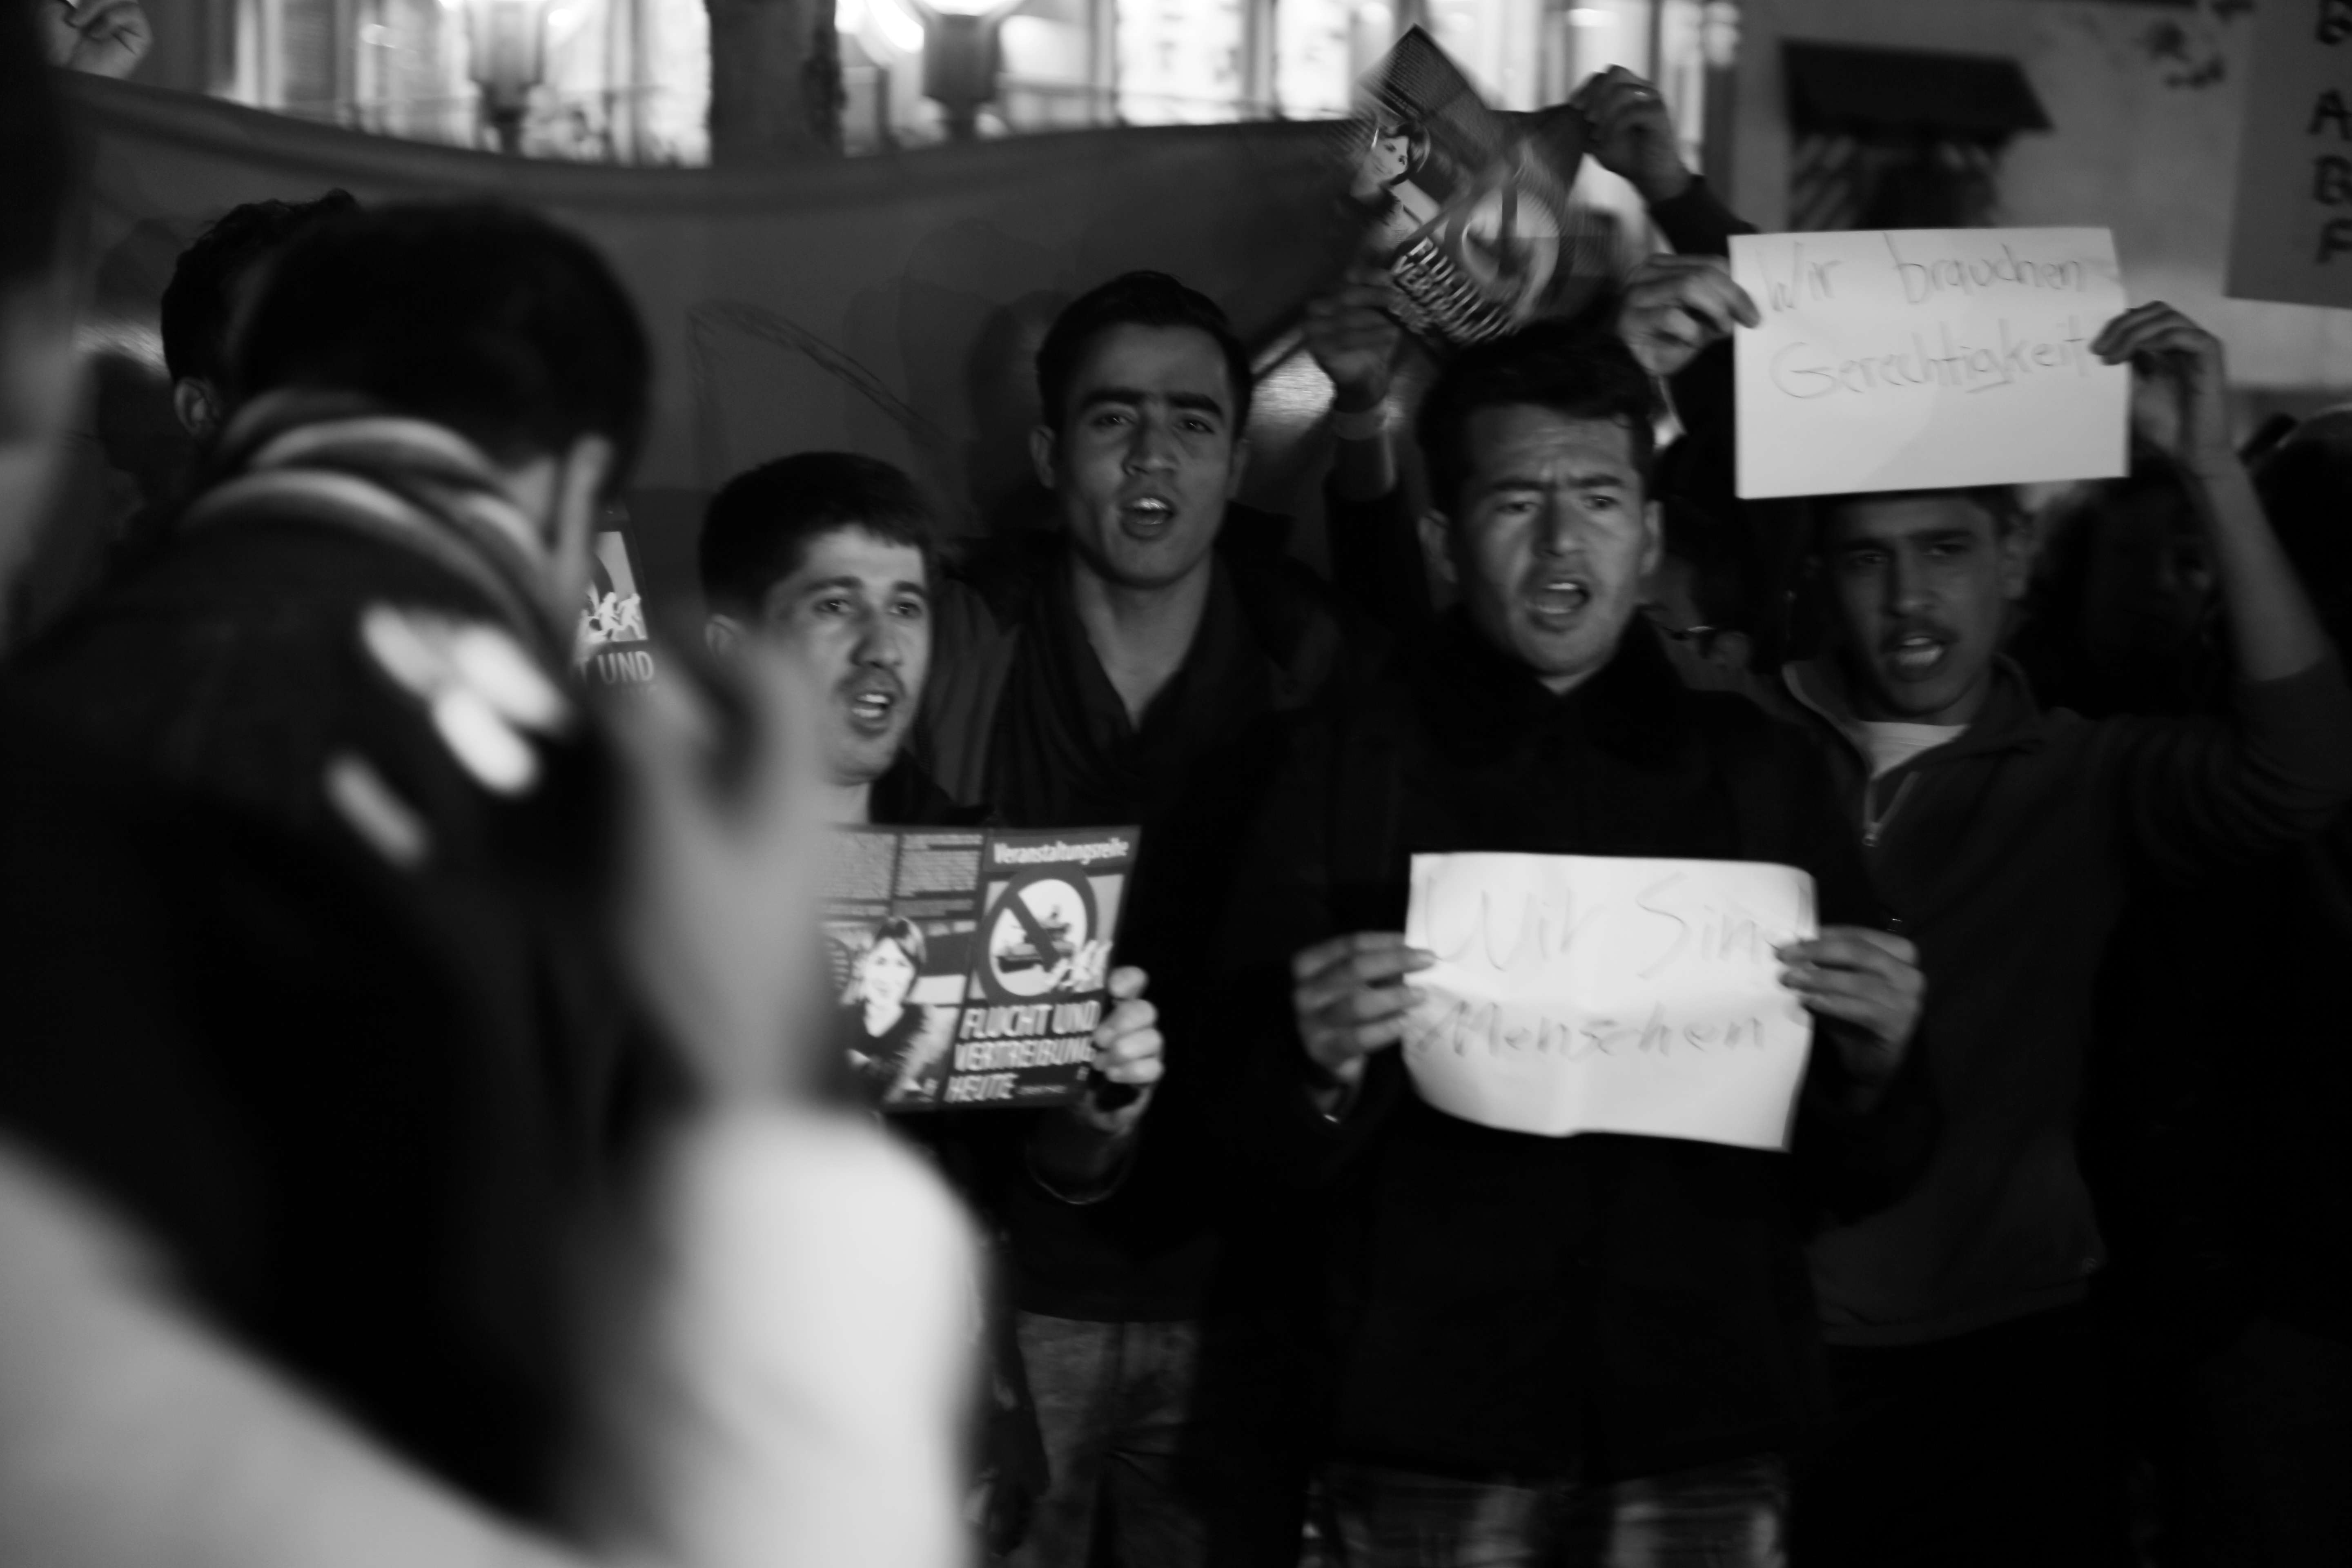
person, black and white, people, street, photography, town, city, urban, crowd, europe, black, monochrome, streetphotography, bw, blackandwhite, blackwhite, candid, moments, stadt, photograph, europa, germany, deutschland, alemania, allemagne, strasse, sw, schwarzweiss, deutsch, schwarzweis, german, refugee, streetscene, rally, snap, moment, frankfurtmain, frankfurtammain, frankfurtam, frankfurtamain, francfort, germania, hesse, hassia, hessen, einfarbig, leute, strasenszene, strassenszene, mensch, menschen, persons, personen, strassenfotografie, stdtisch, strase, unposed, ungestellt, frankfurt, demo, afghan, debate, flchtling, debatte, flchtlinge, asyl, bleiberecht, monochrome photography